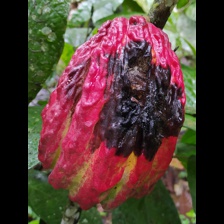
Label: phytophthora